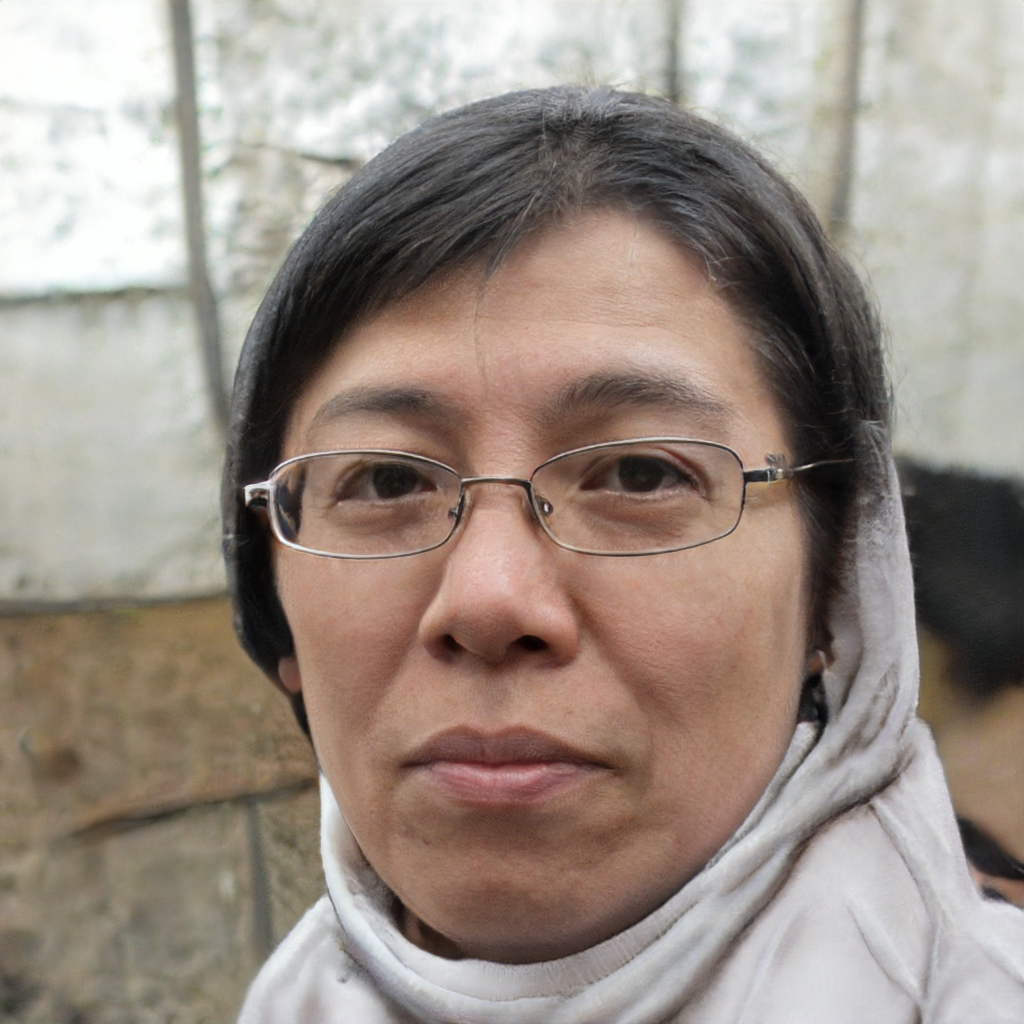
Portrait style: Real Portrait